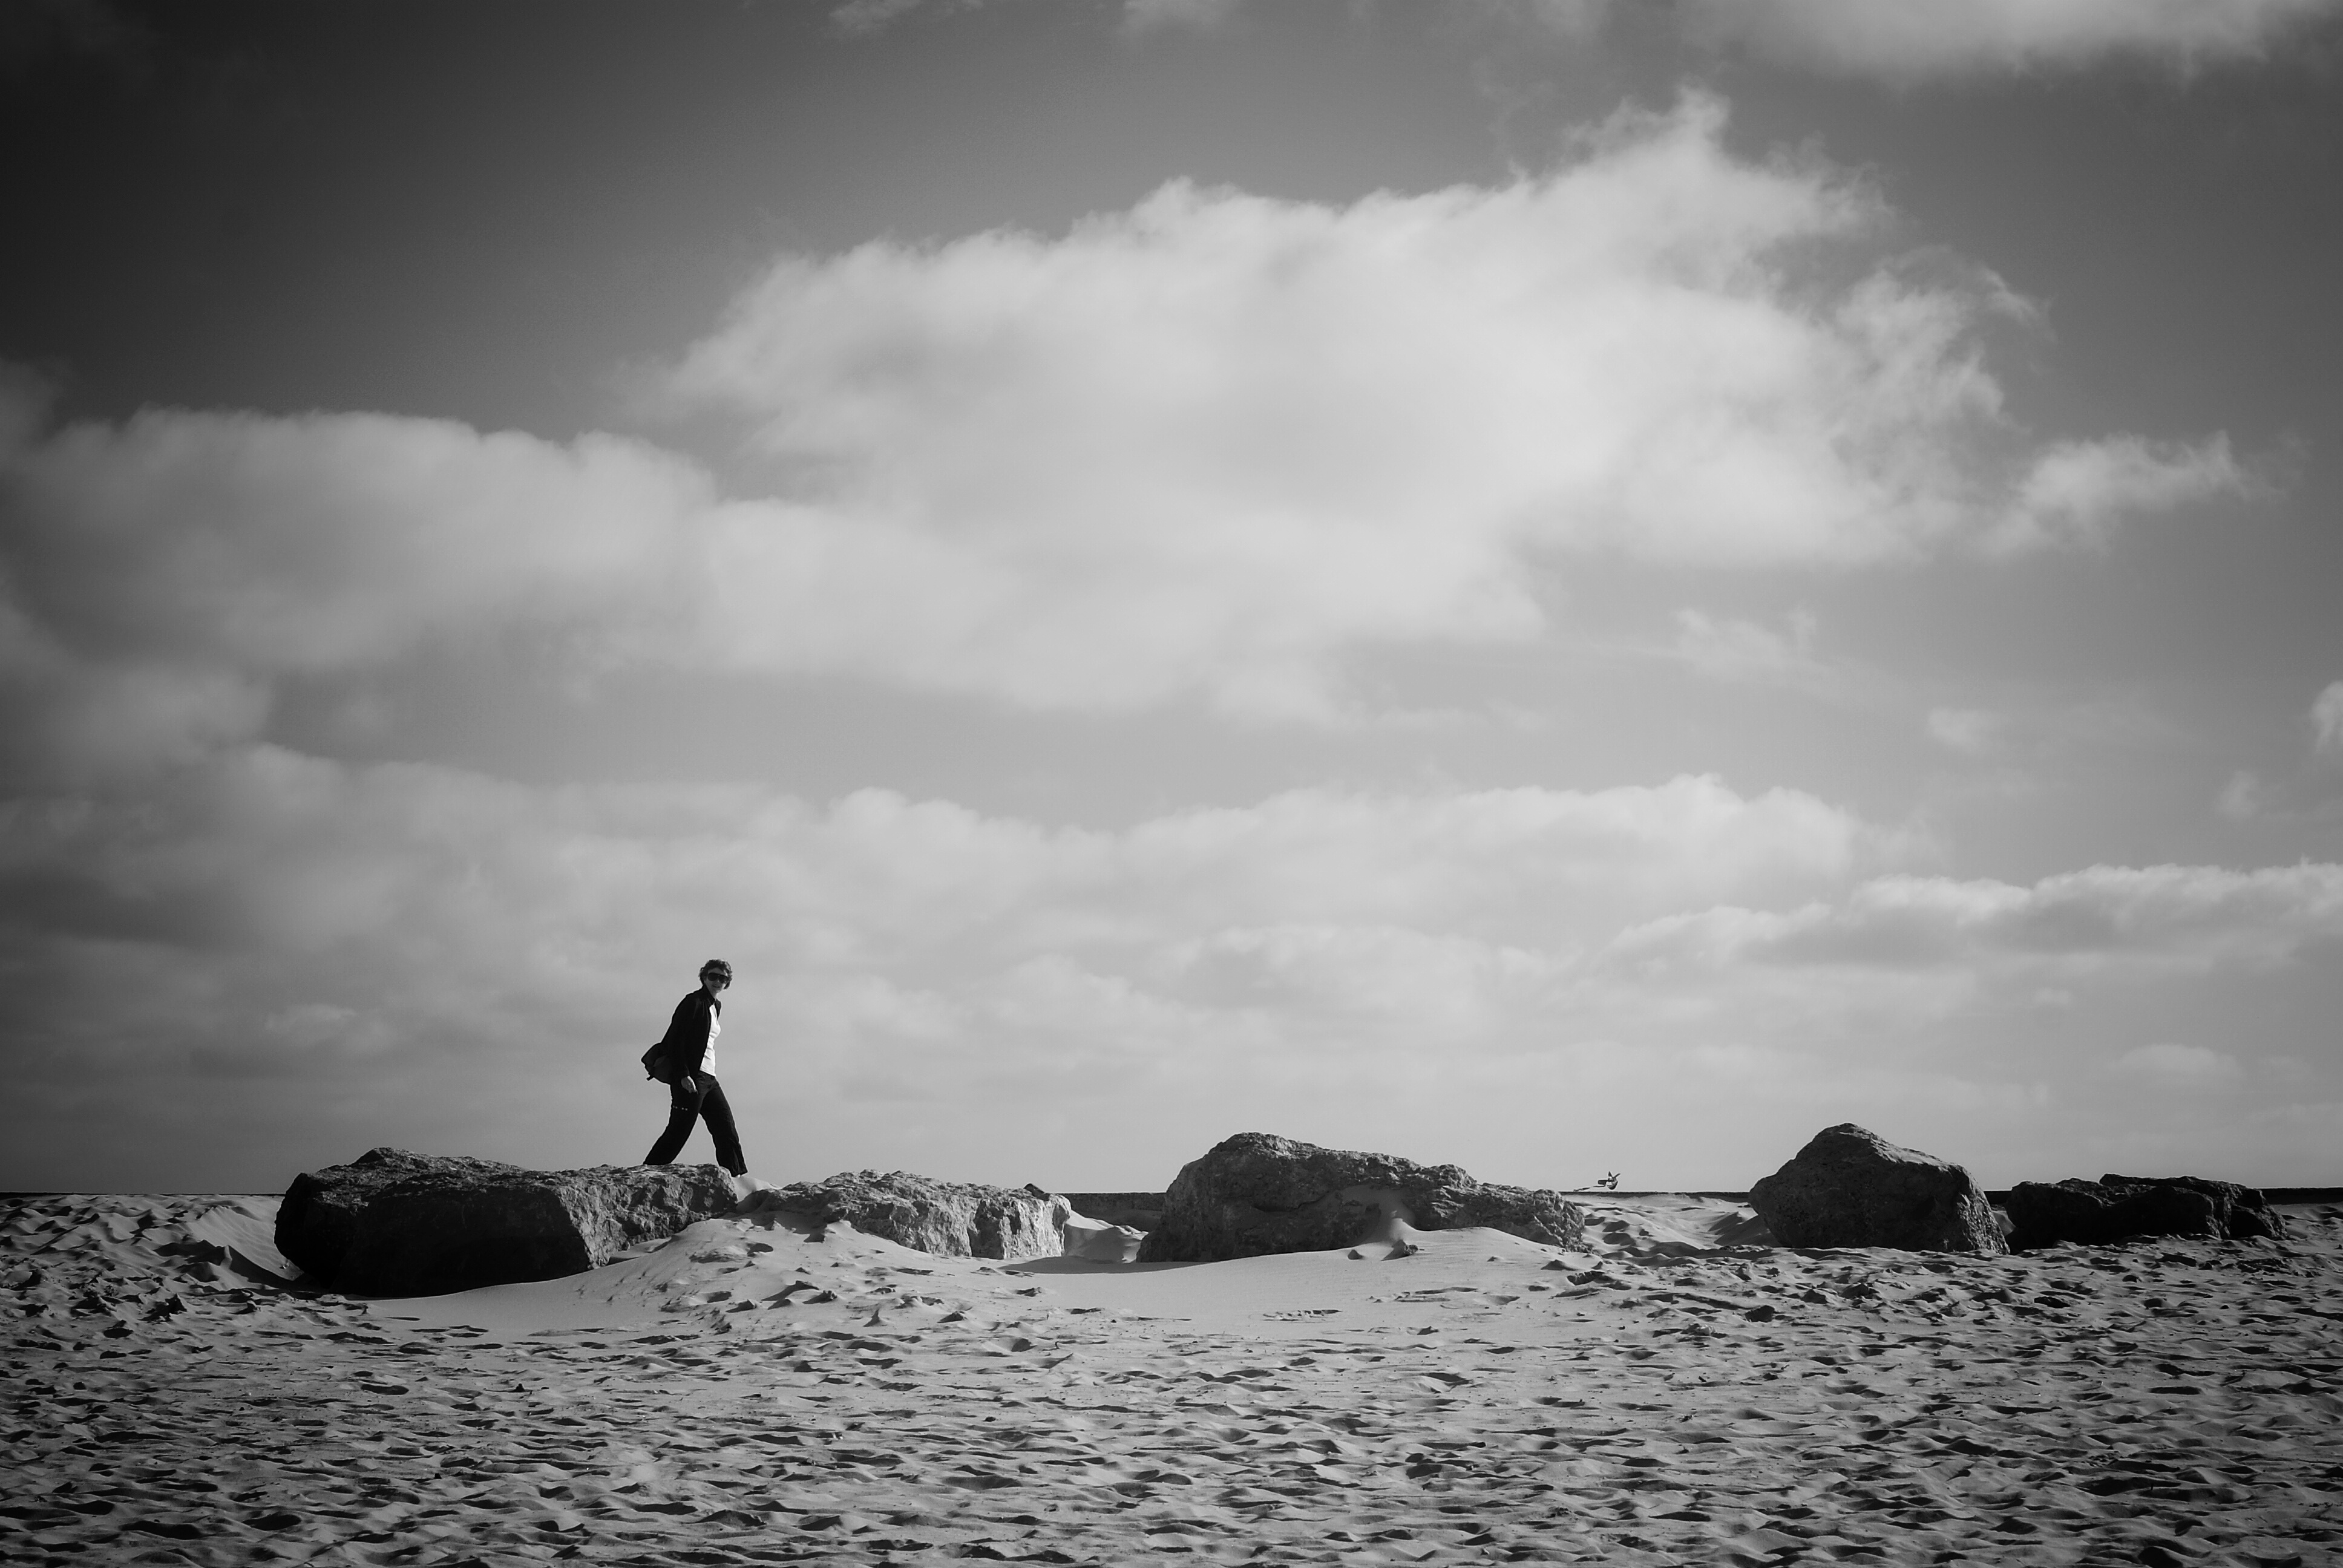
sea, coast, rock, ocean, horizon, creative, mountain, snow, cloud, black and white, people, sky, white, street, photography, wave, urban, social, dslr, lens, weather, black, monochrome, streetphotography, bw, blackandwhite, blackwhite, 50mm, moments, public, prime, sony, pretoebranco, rua, streetphoto, moment, unposed, decisive, souls, pretobranco, sp, dslra200, pb, fotografiaderua, streetmoments, joolavinha, lavinha, sal50f18, a200, sal, meteorological phenomenon, monochrome photography